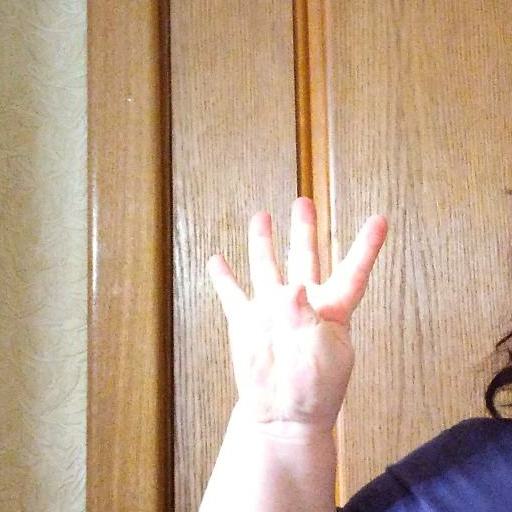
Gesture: four